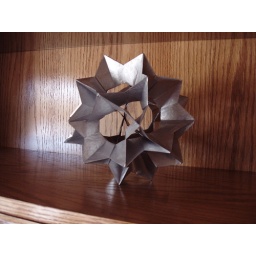
silver starburst atemptit's tissue paper so it's kind of crushing itself in some places